Bliss Milford

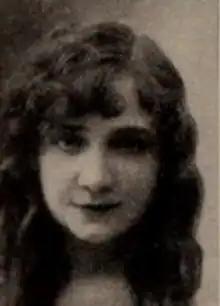
Bliss Milford, from a 1915 publication

Bliss Milford (born Bliss Phoebe MacLaren; April 9, 1886 – July 29, 1970) was an American actress, screenwriter, songwriter and singer who was active in Hollywood during the silent era.